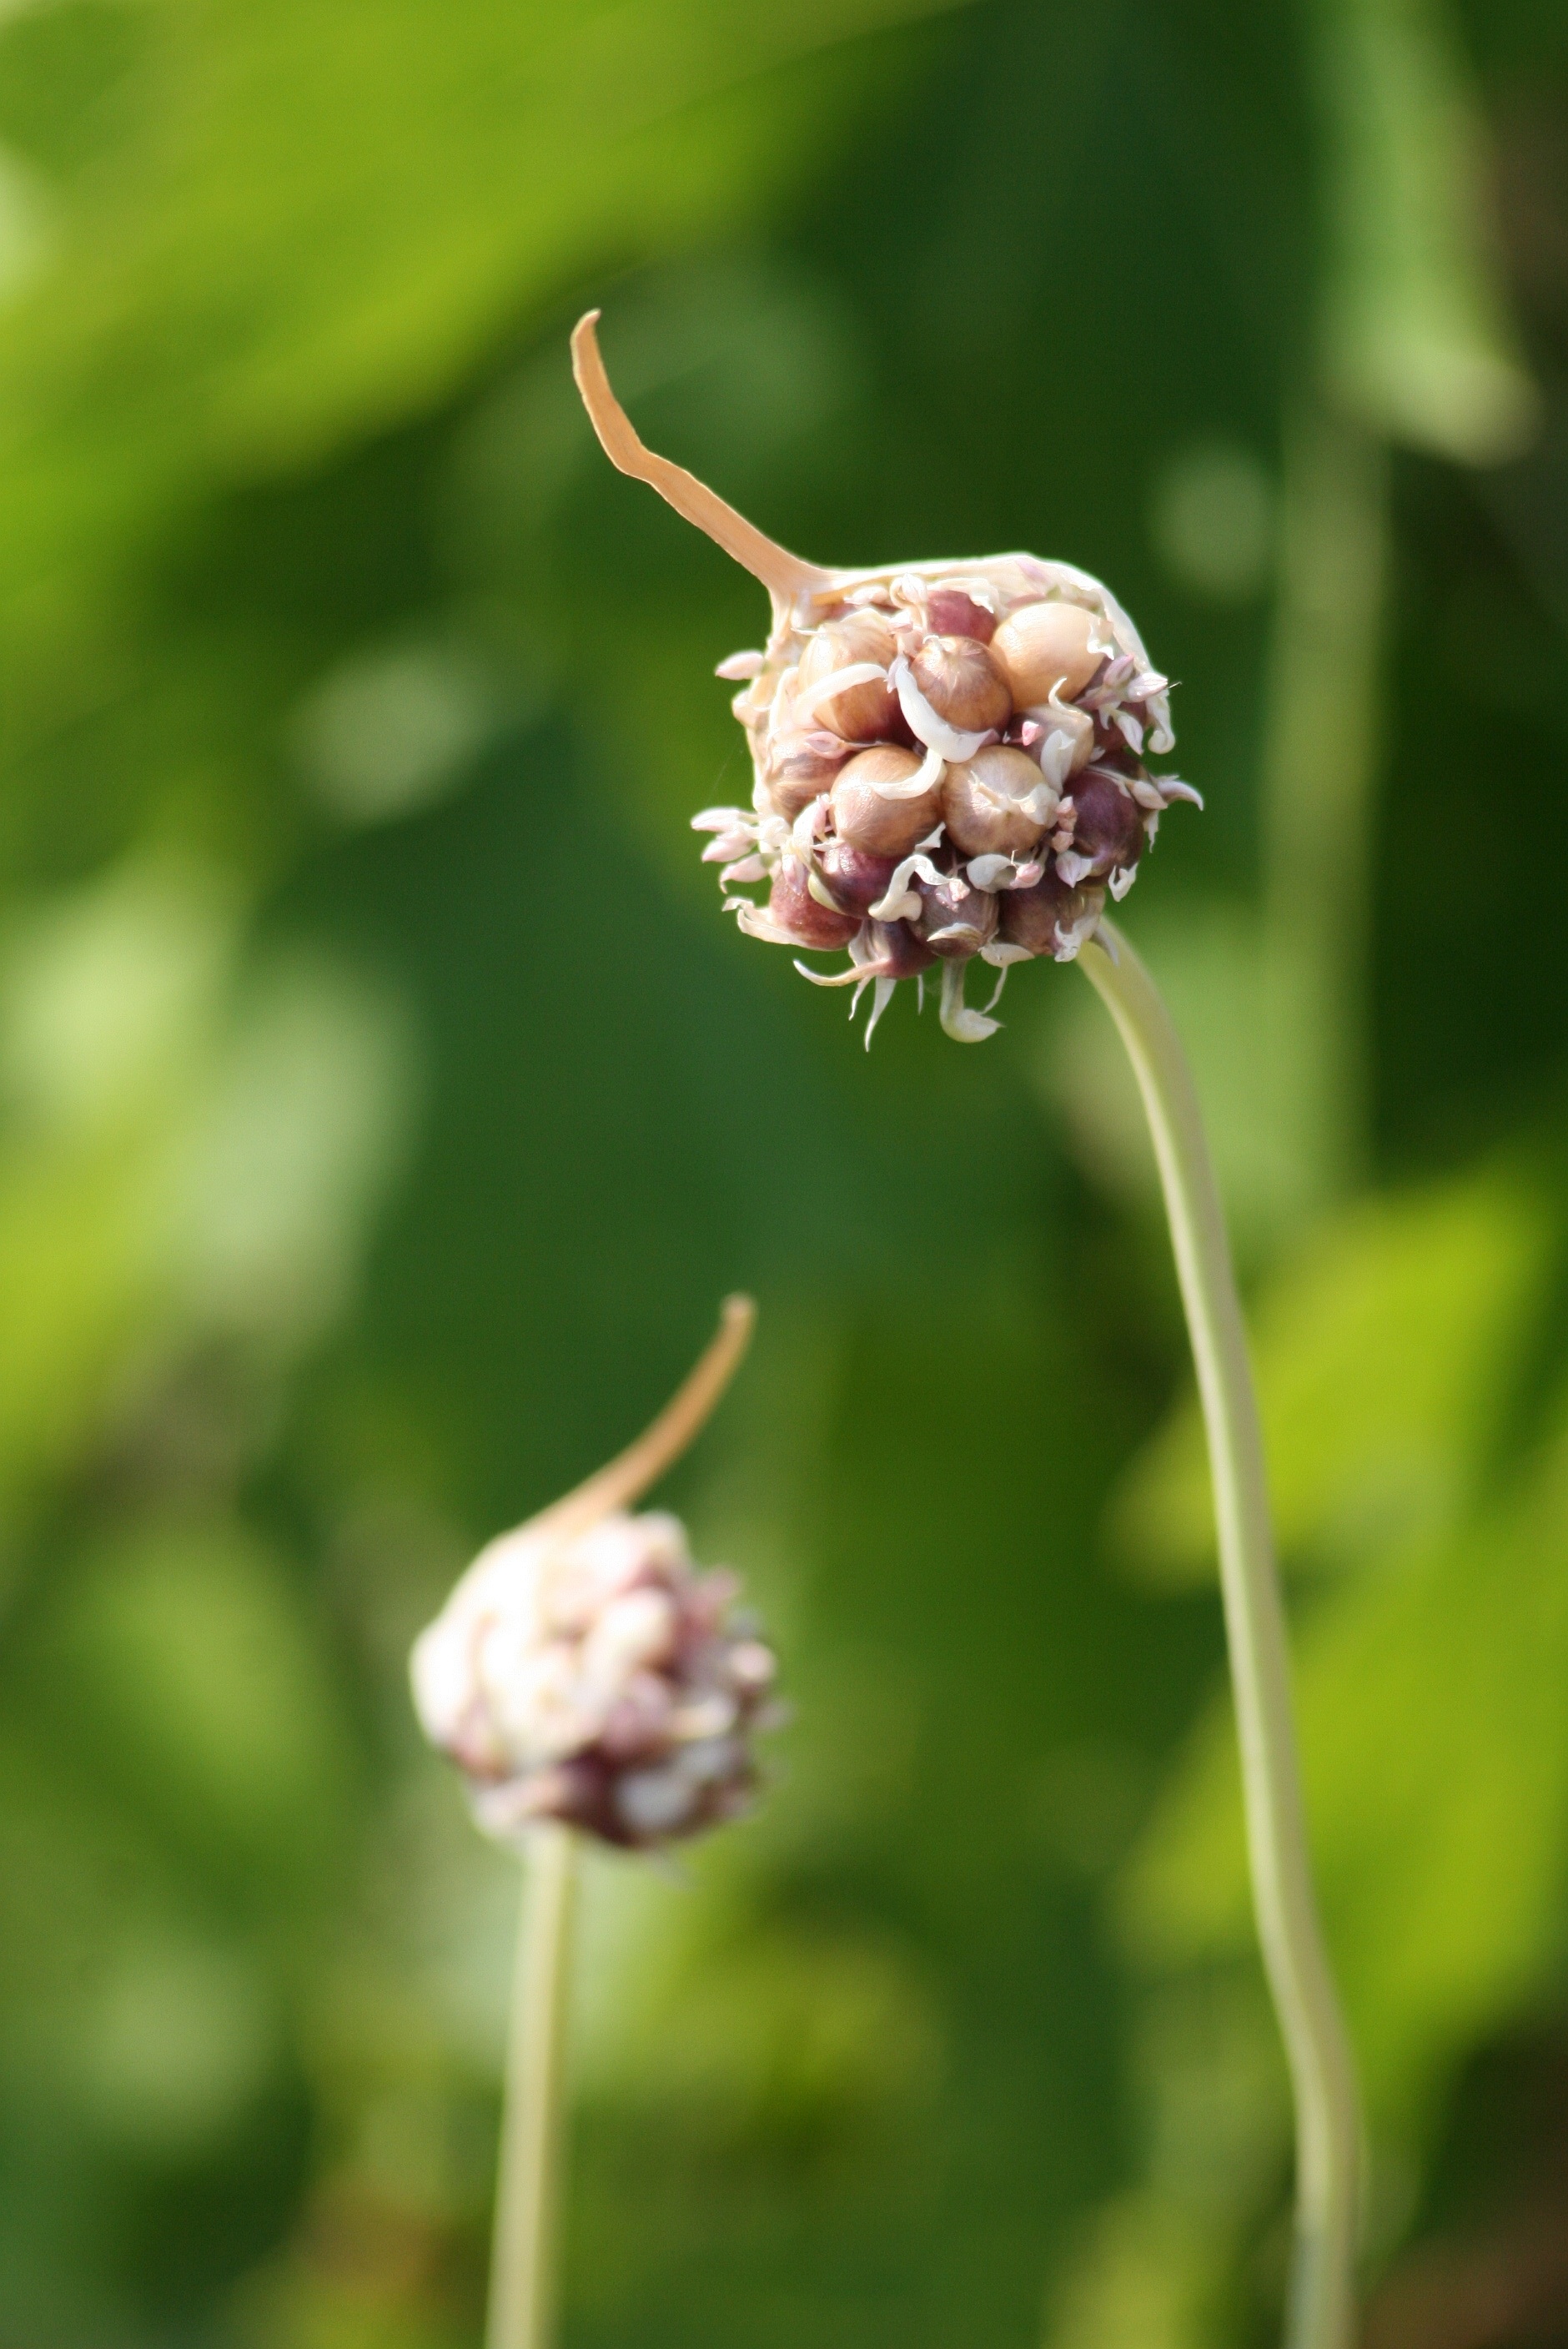
nature, blossom, plant, photography, leaf, flower, green, produce, botany, garden, light bulb, flora, wildflower, flowers, close up, bud, macro photography, flowering plant, light bulbs, plant stem, land plant